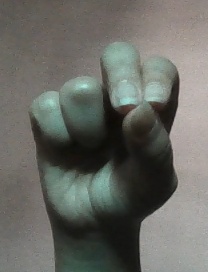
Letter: gaaf